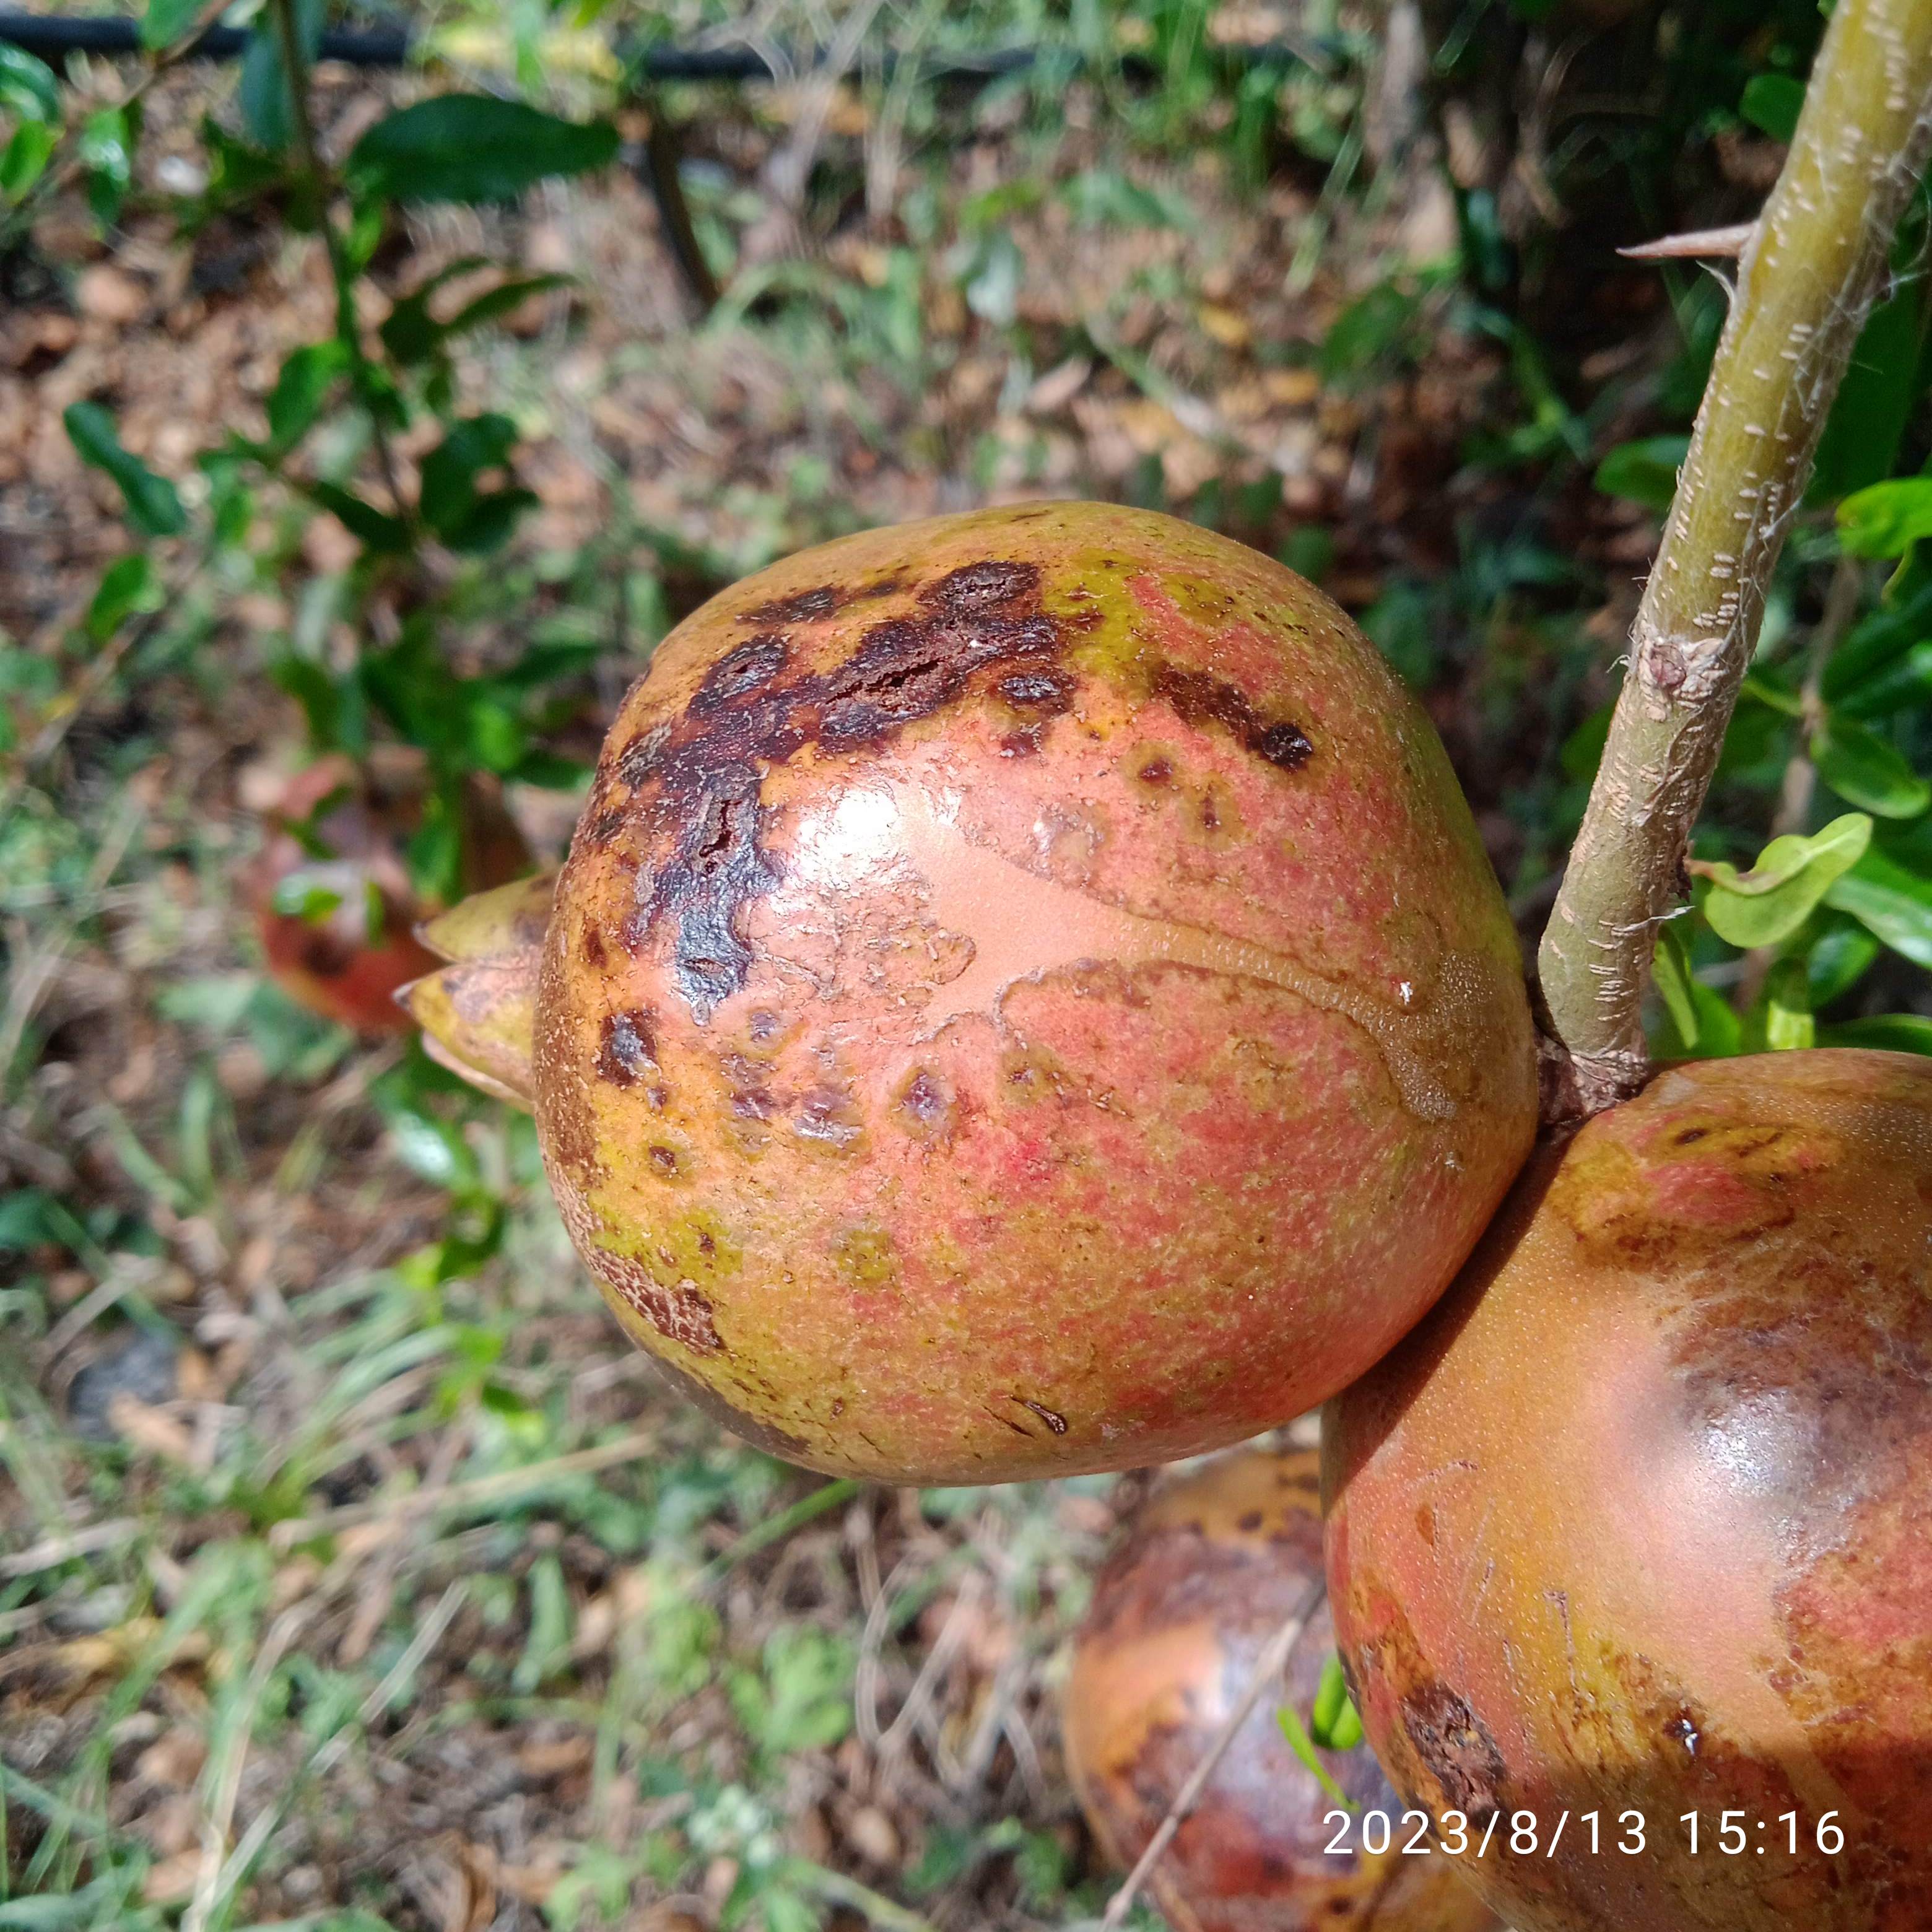
Label: Anthracnose